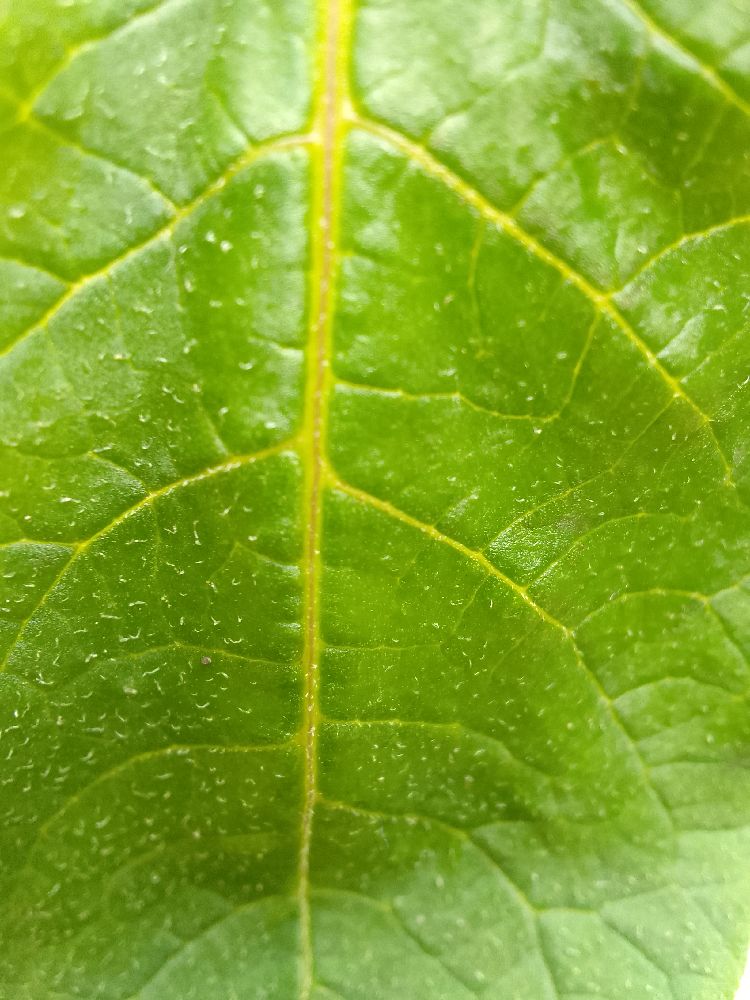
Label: Healthy